Childers Post Office

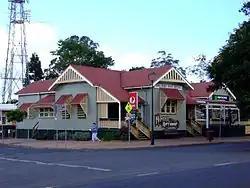
Childers Post Office, 2008

Childers Post Office is a heritage-listed former post office at Bruce Highway, Childers, Bundaberg Region, Queensland, Australia. It was designed by Queensland Colonial Architect's Office and built from 1890 to 1910. It is also known as Childers Heritage Shop. It was added to the Queensland Heritage Register on 24 January 2003.